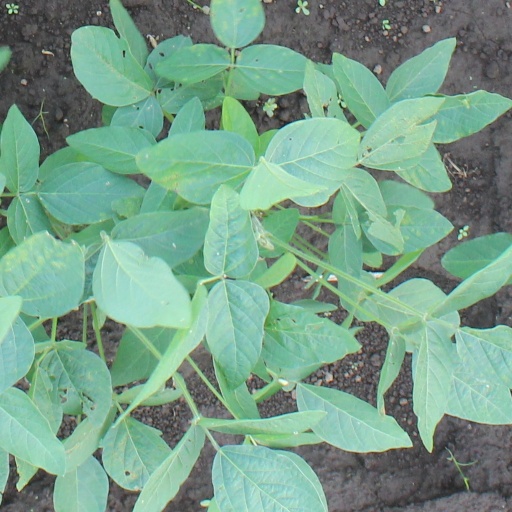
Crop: soybean